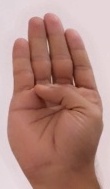
ASL sign: B